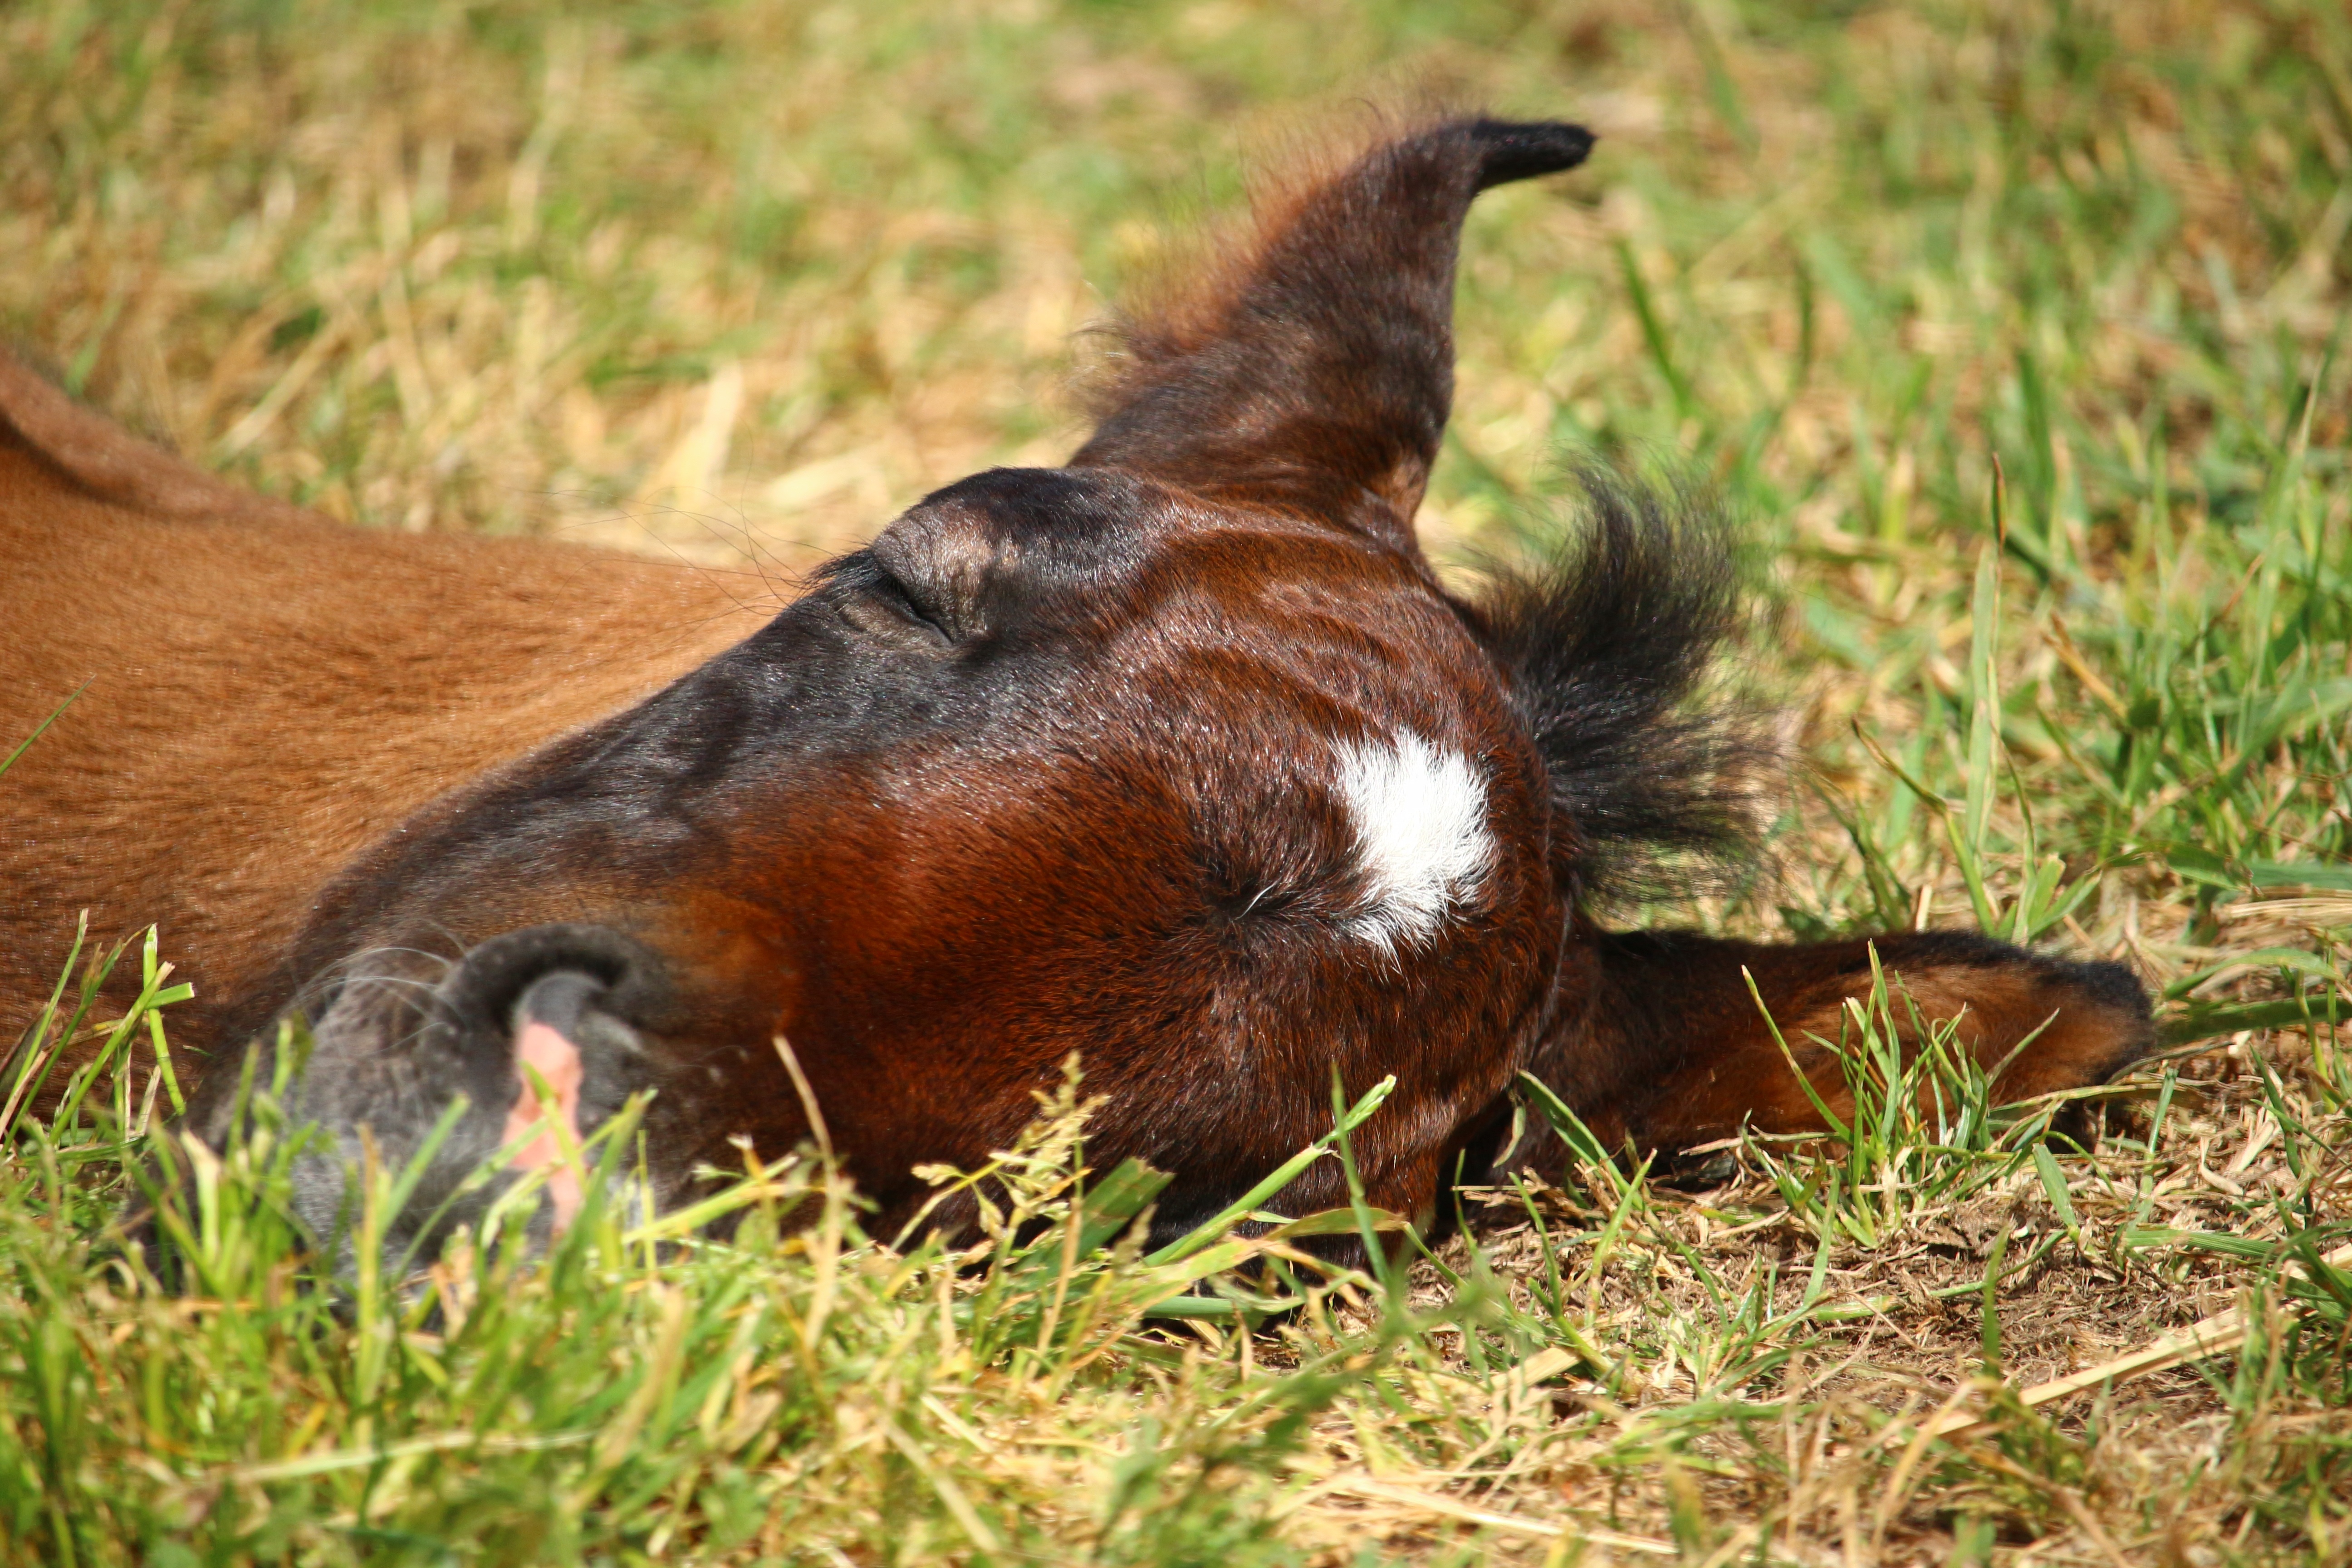
grass, bird, wildlife, pasture, horse, mammal, fauna, sleep, vertebrate, tired, foal, thoroughbred arabian, brown mold, suckling